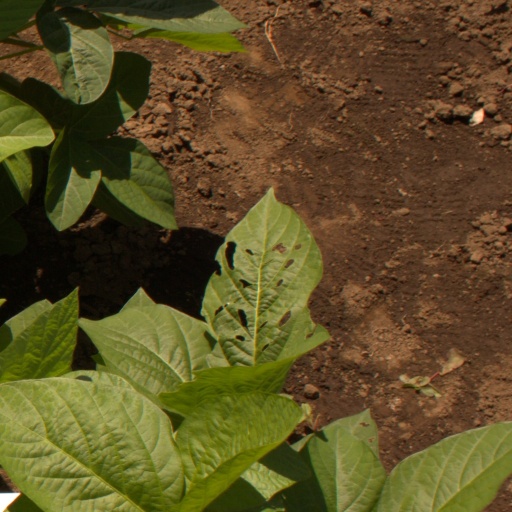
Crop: soybean